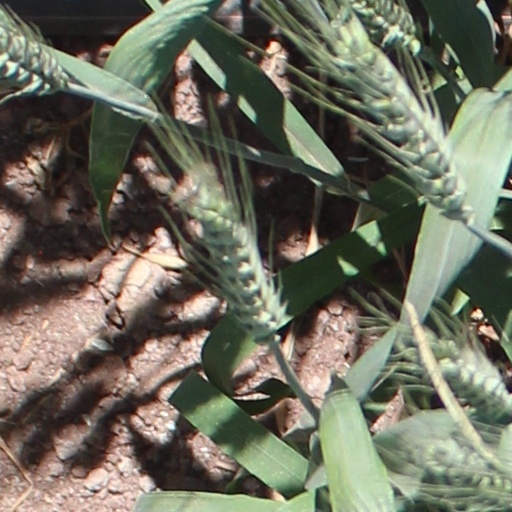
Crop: wheat